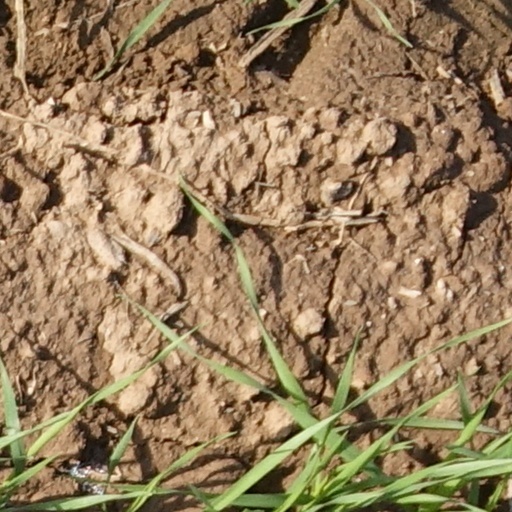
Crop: wheat